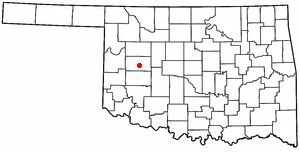
La ville américaine d’Arapaho est le siège du comté de Custer, dans l’État d’Oklahoma. Lors du recensement de 2000, elle comptait 748 habitants. Son nom provient de celui de l’ethnie amérindienne Arapaho.